List of University of Houston people

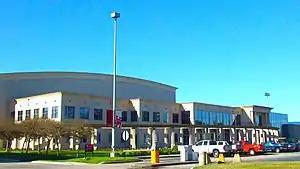
The Athletics/Alumni center at the University of Houston

The list of University of Houston people includes notable alumni, former students, and faculty of the University of Houston. Class years usually indicate the year of a graduation unless an entry is denoted by an asterisk (*). In this case, the student did not graduate from the university, and the class year indicates the last known year a former student attended. In the case of alumni with multiple graduation years, the earliest graduation year is shown.